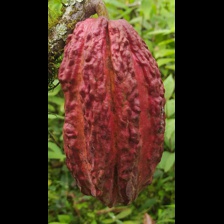
Label: sana